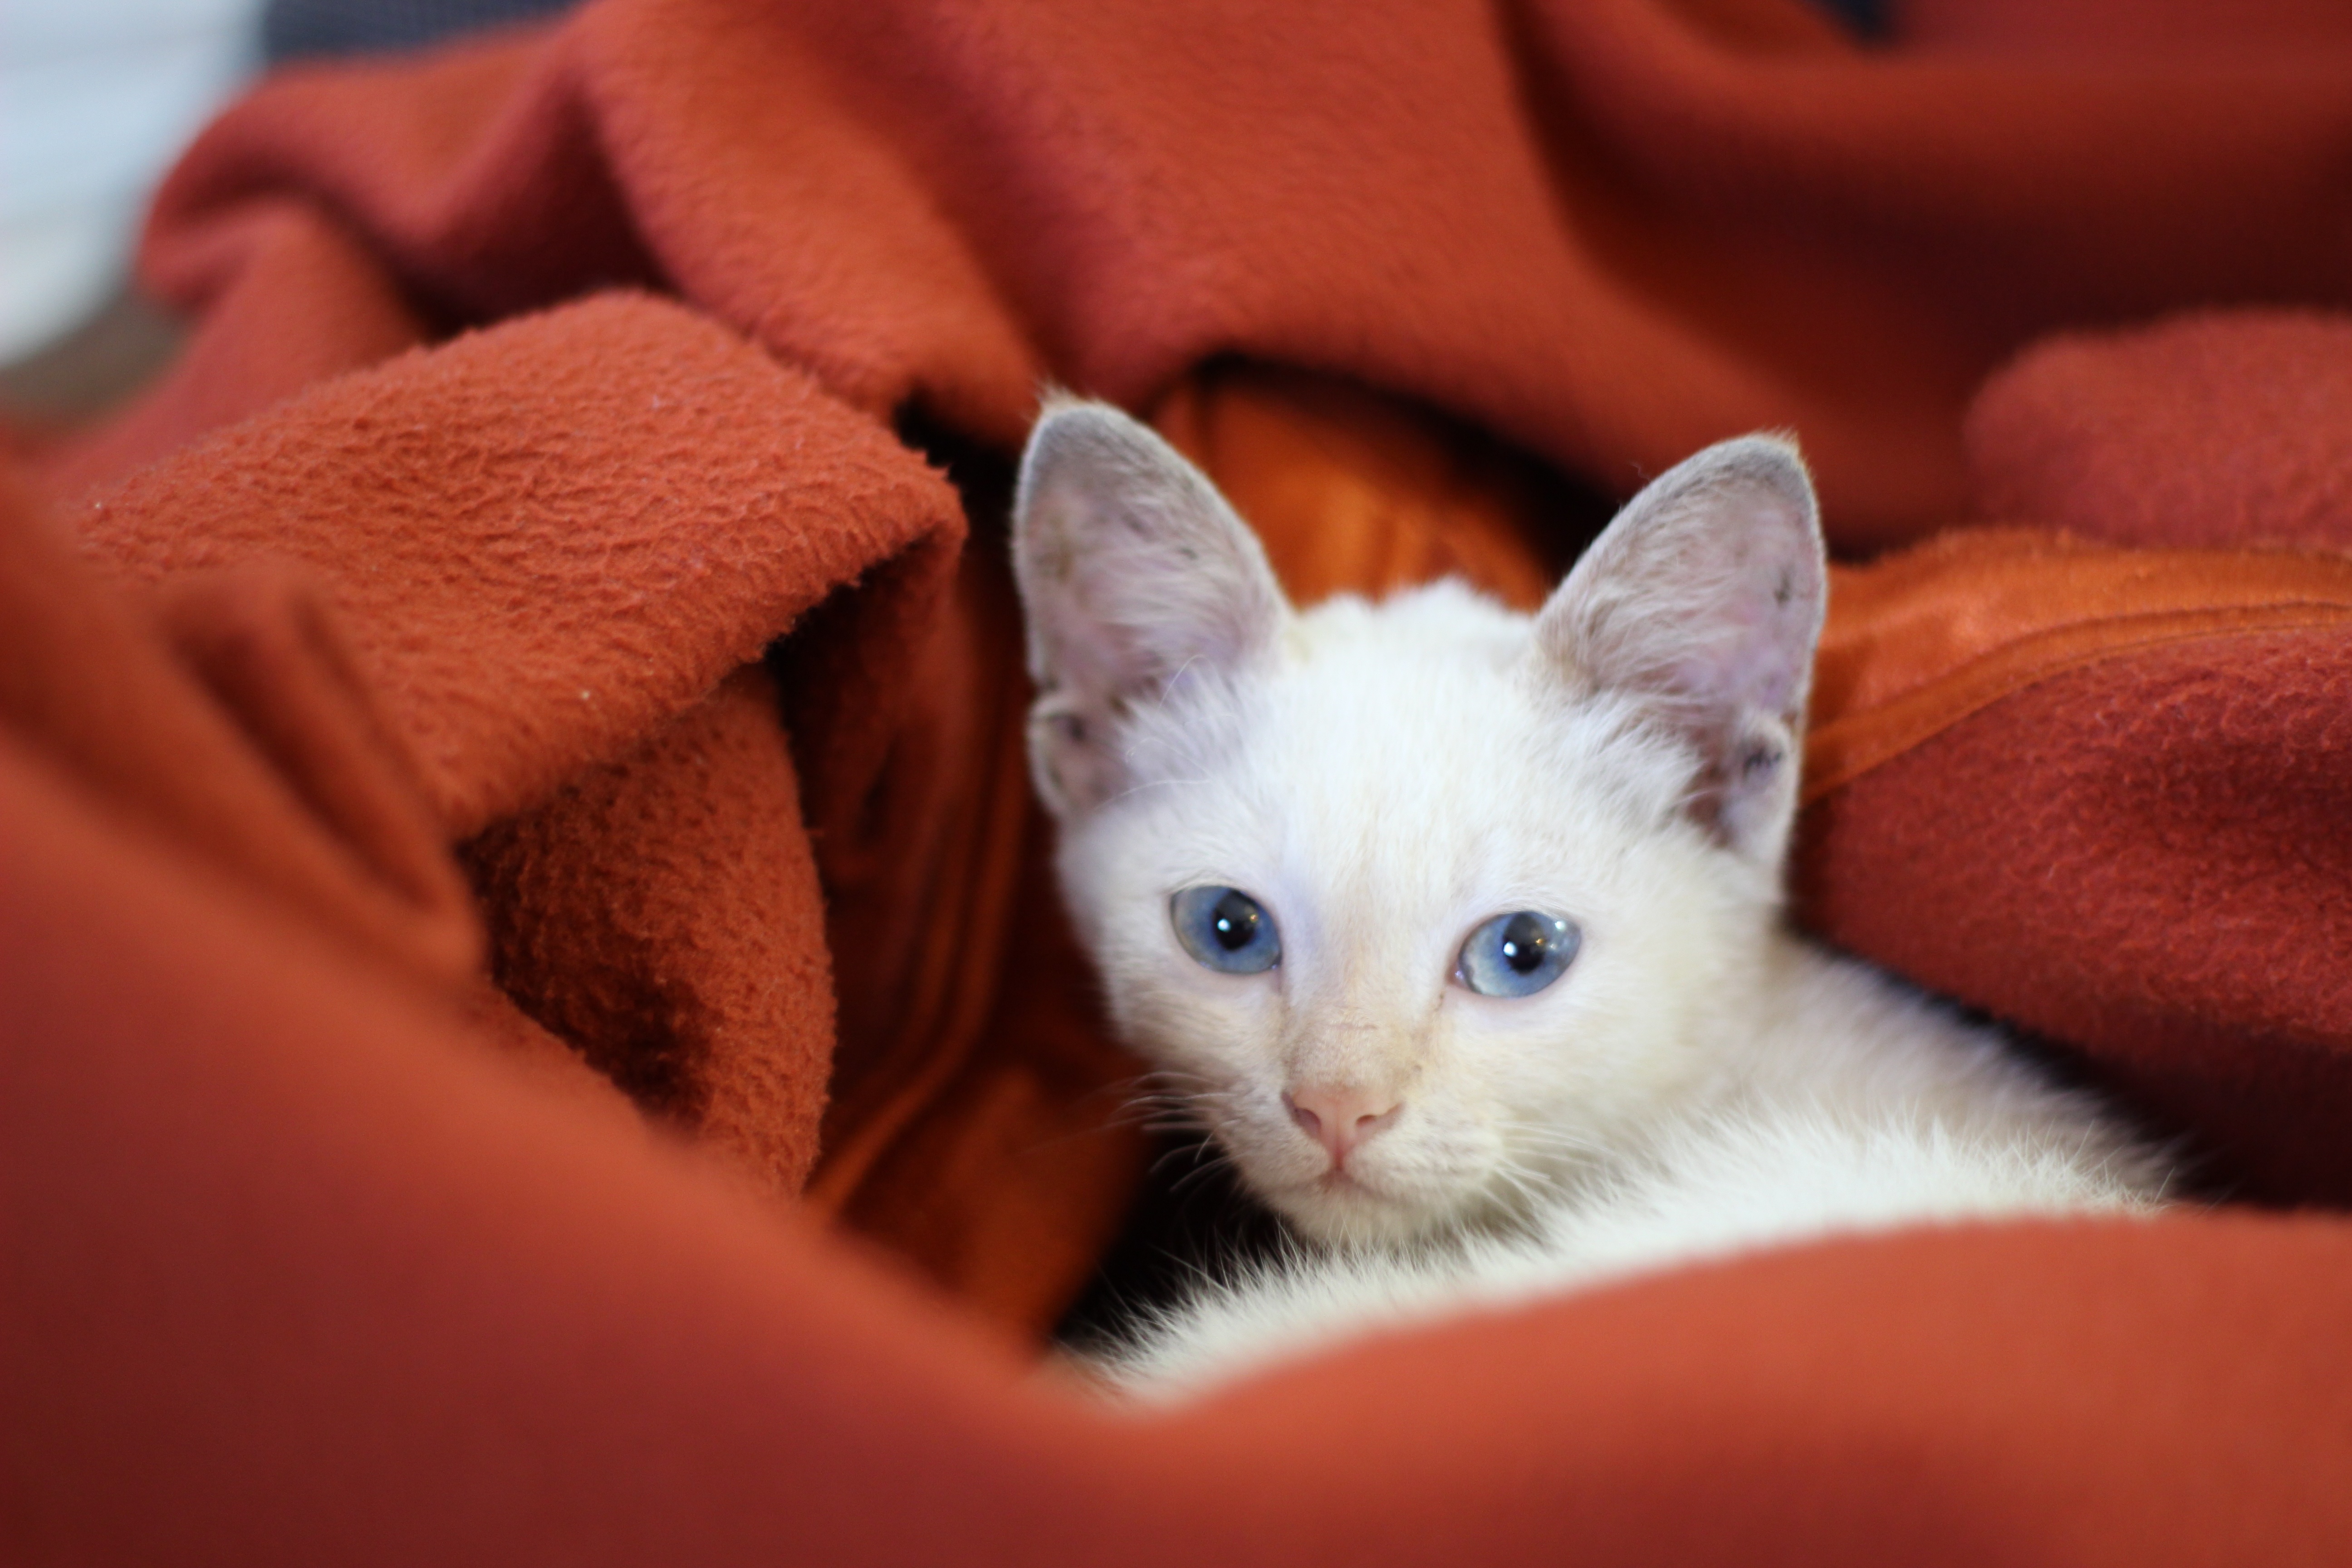
kitten, cat, mammal, nose, whiskers, skin, vertebrate, small to medium sized cats, cat like mammal, carnivoran